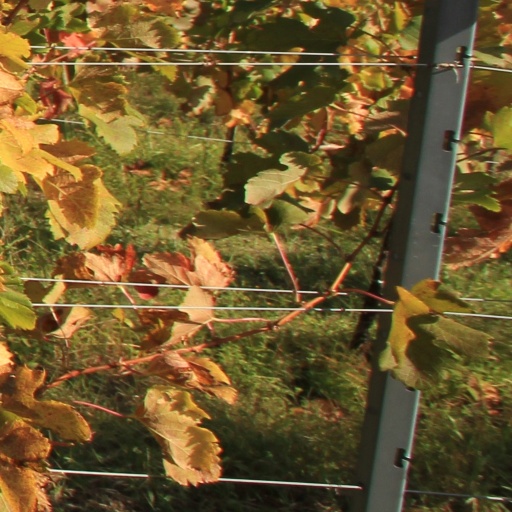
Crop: grape